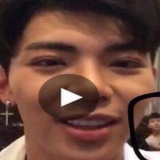
ca sĩ Erik